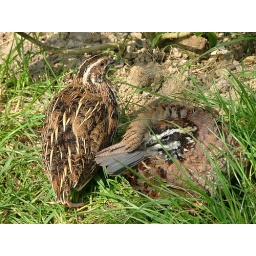
Partridge in grass not pear tree